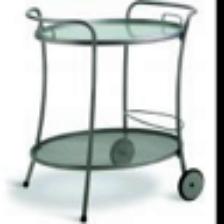
Label: NonHuman